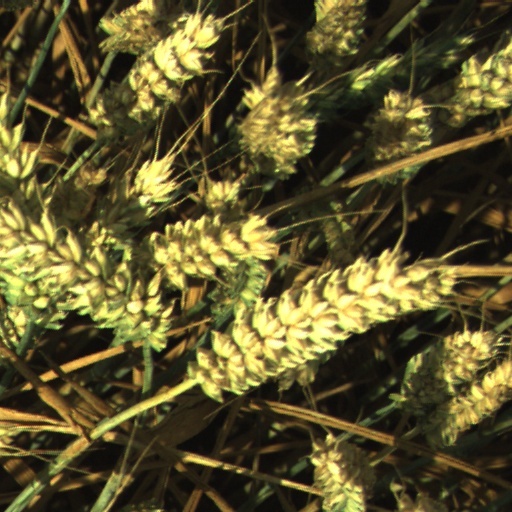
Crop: wheat